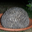
Label: porcupine